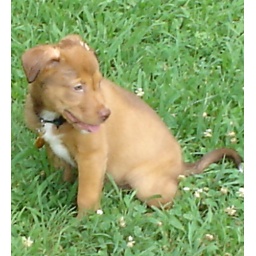
Our yard at home is, well, non-existent, so Alex had a blast playing in all the green grass.